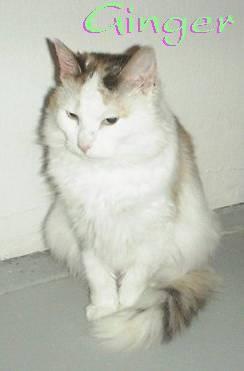
cat